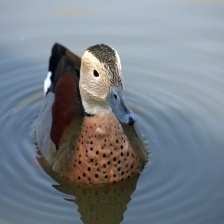
Species: TEAL DUCK
Scientific name: ANAS CRECCA
ImageNet parent category: drake